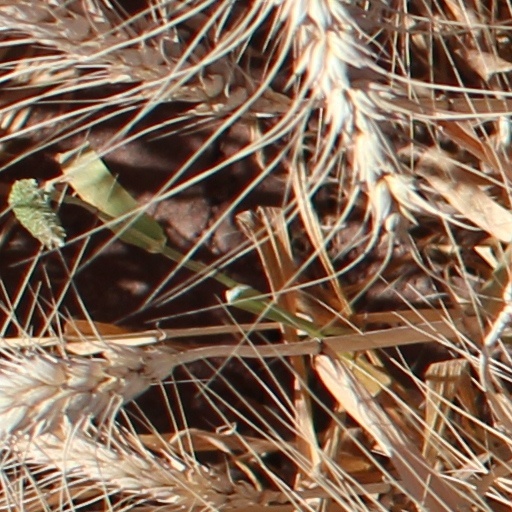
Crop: wheat